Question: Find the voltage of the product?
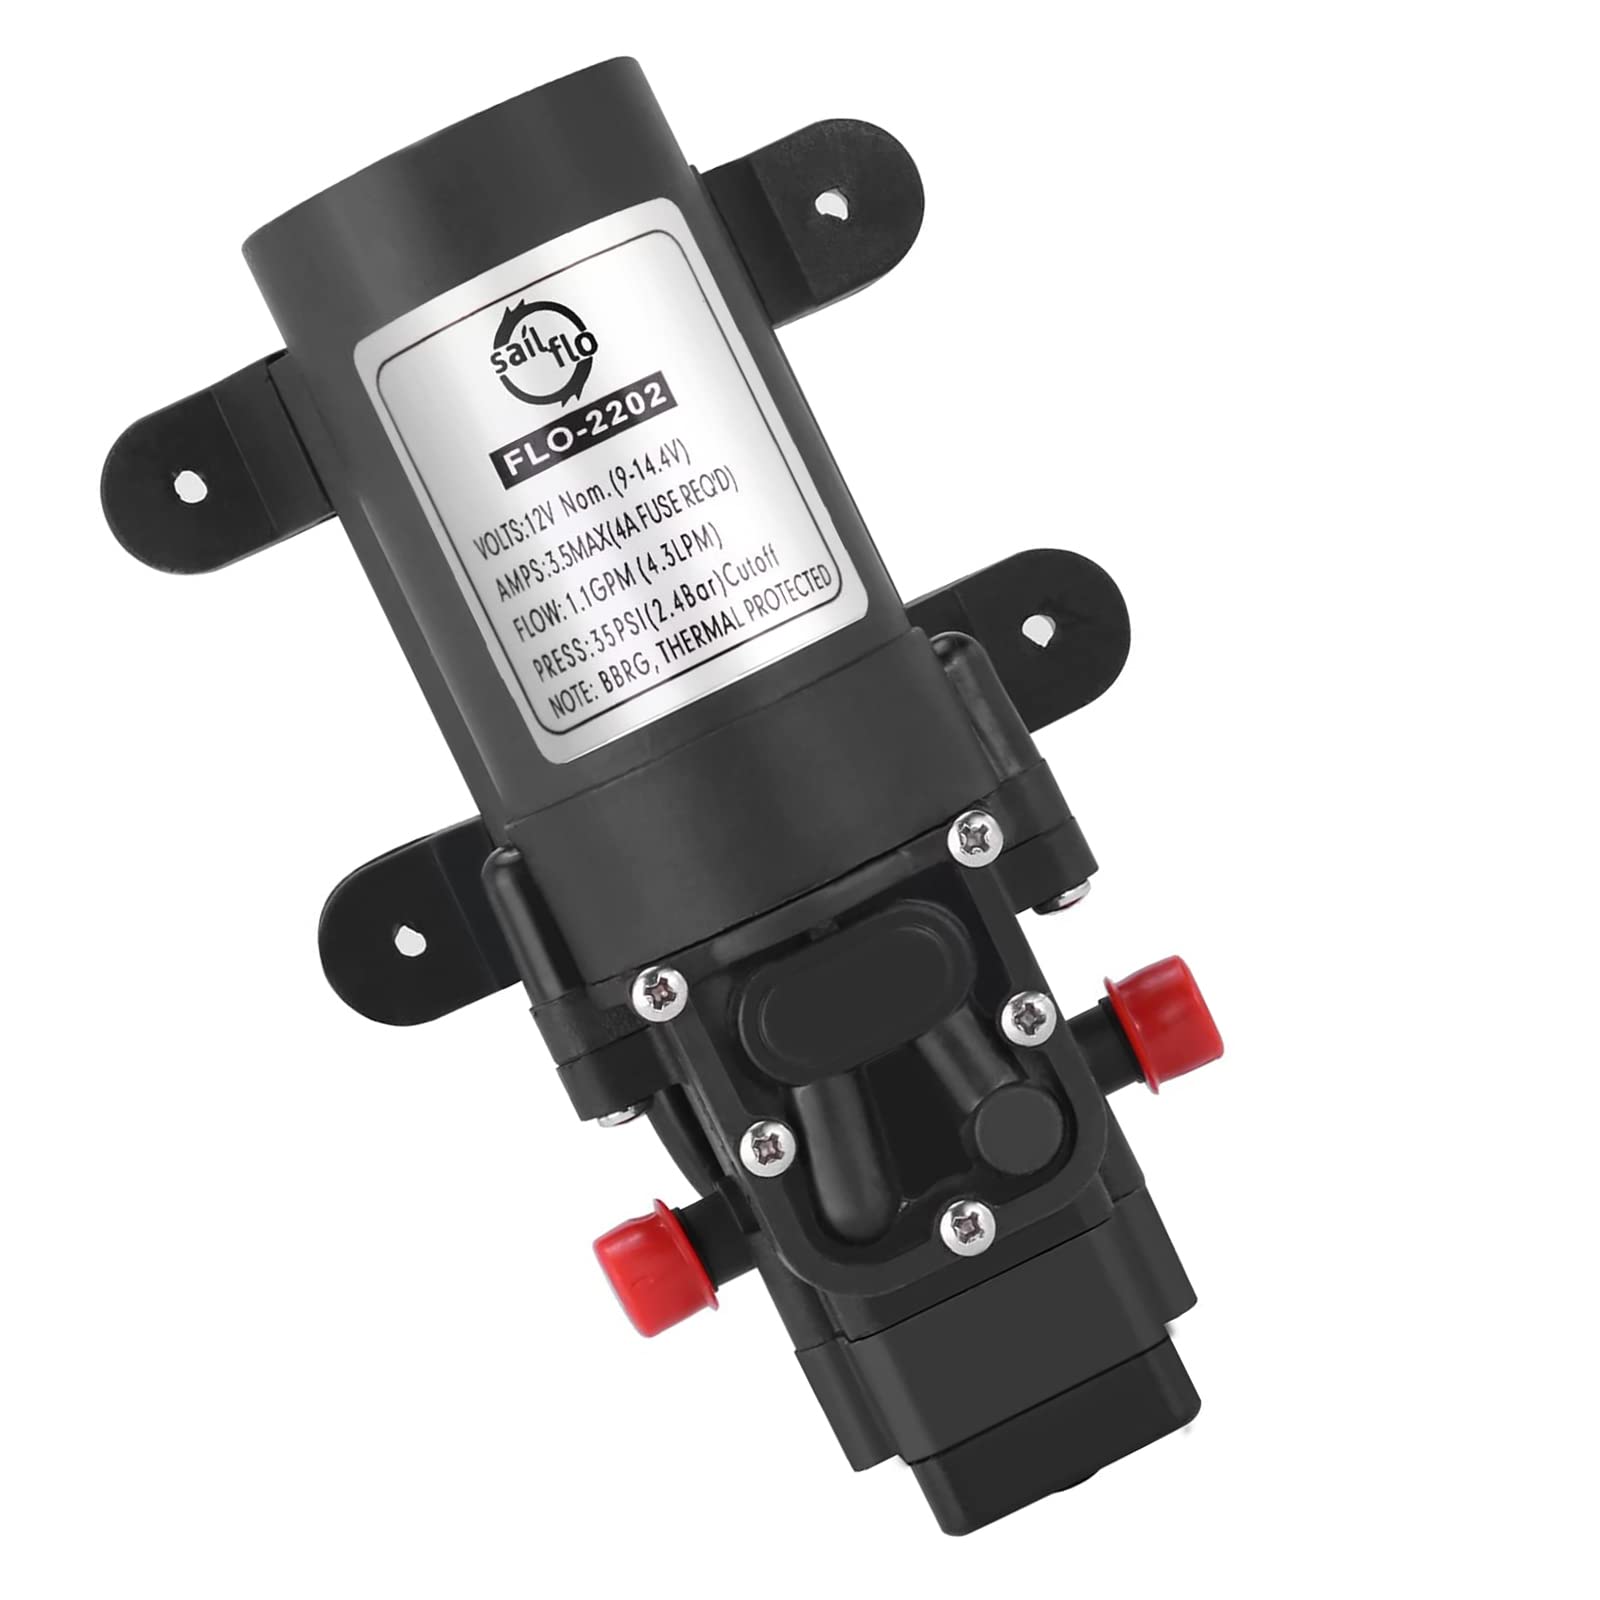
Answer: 12.0 volt